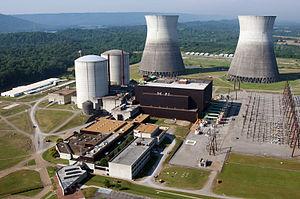
La centrale nucléaire de Bellefonte est une centrale située à Hollywood en Alabama qui appartient à Tennessee Valley Authority.